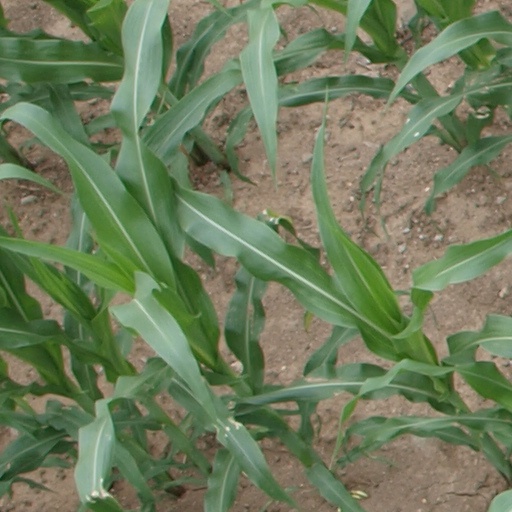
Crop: maize; corn